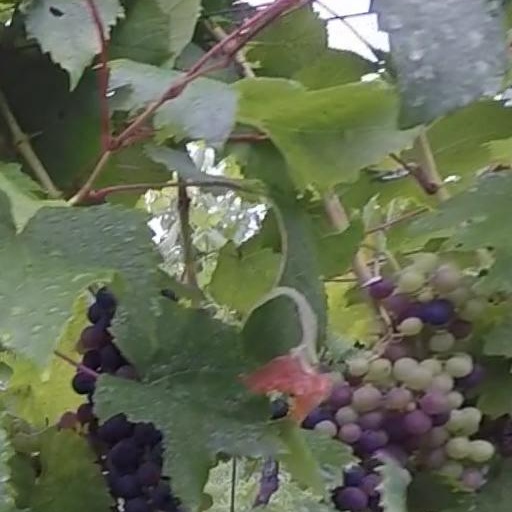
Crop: grape